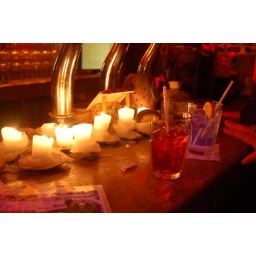
@ sand bar in williamsburg